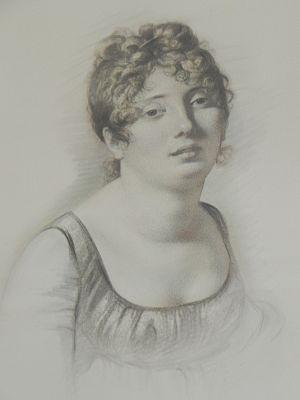
Aglaé Adanson
L'arboretum de Balaine est un parc botanique et floral privé de 20 hectares, situé sur la commune de Villeneuve-sur-Allier. Il associe l’architecture des jardins à l’anglaise du XIXᵉ aux collections d’essences exotiques. Créé en 1804 par Aglaé Adanson, fille du botaniste Michel Adanson, il est le plus ancien arboretum privé de France et est toujours resté dans la même famille. Classé Jardin remarquable et Monument historique, le parc abrite 3500 espèces et variétés de plantes depuis 200 ans.